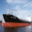
Label: ship